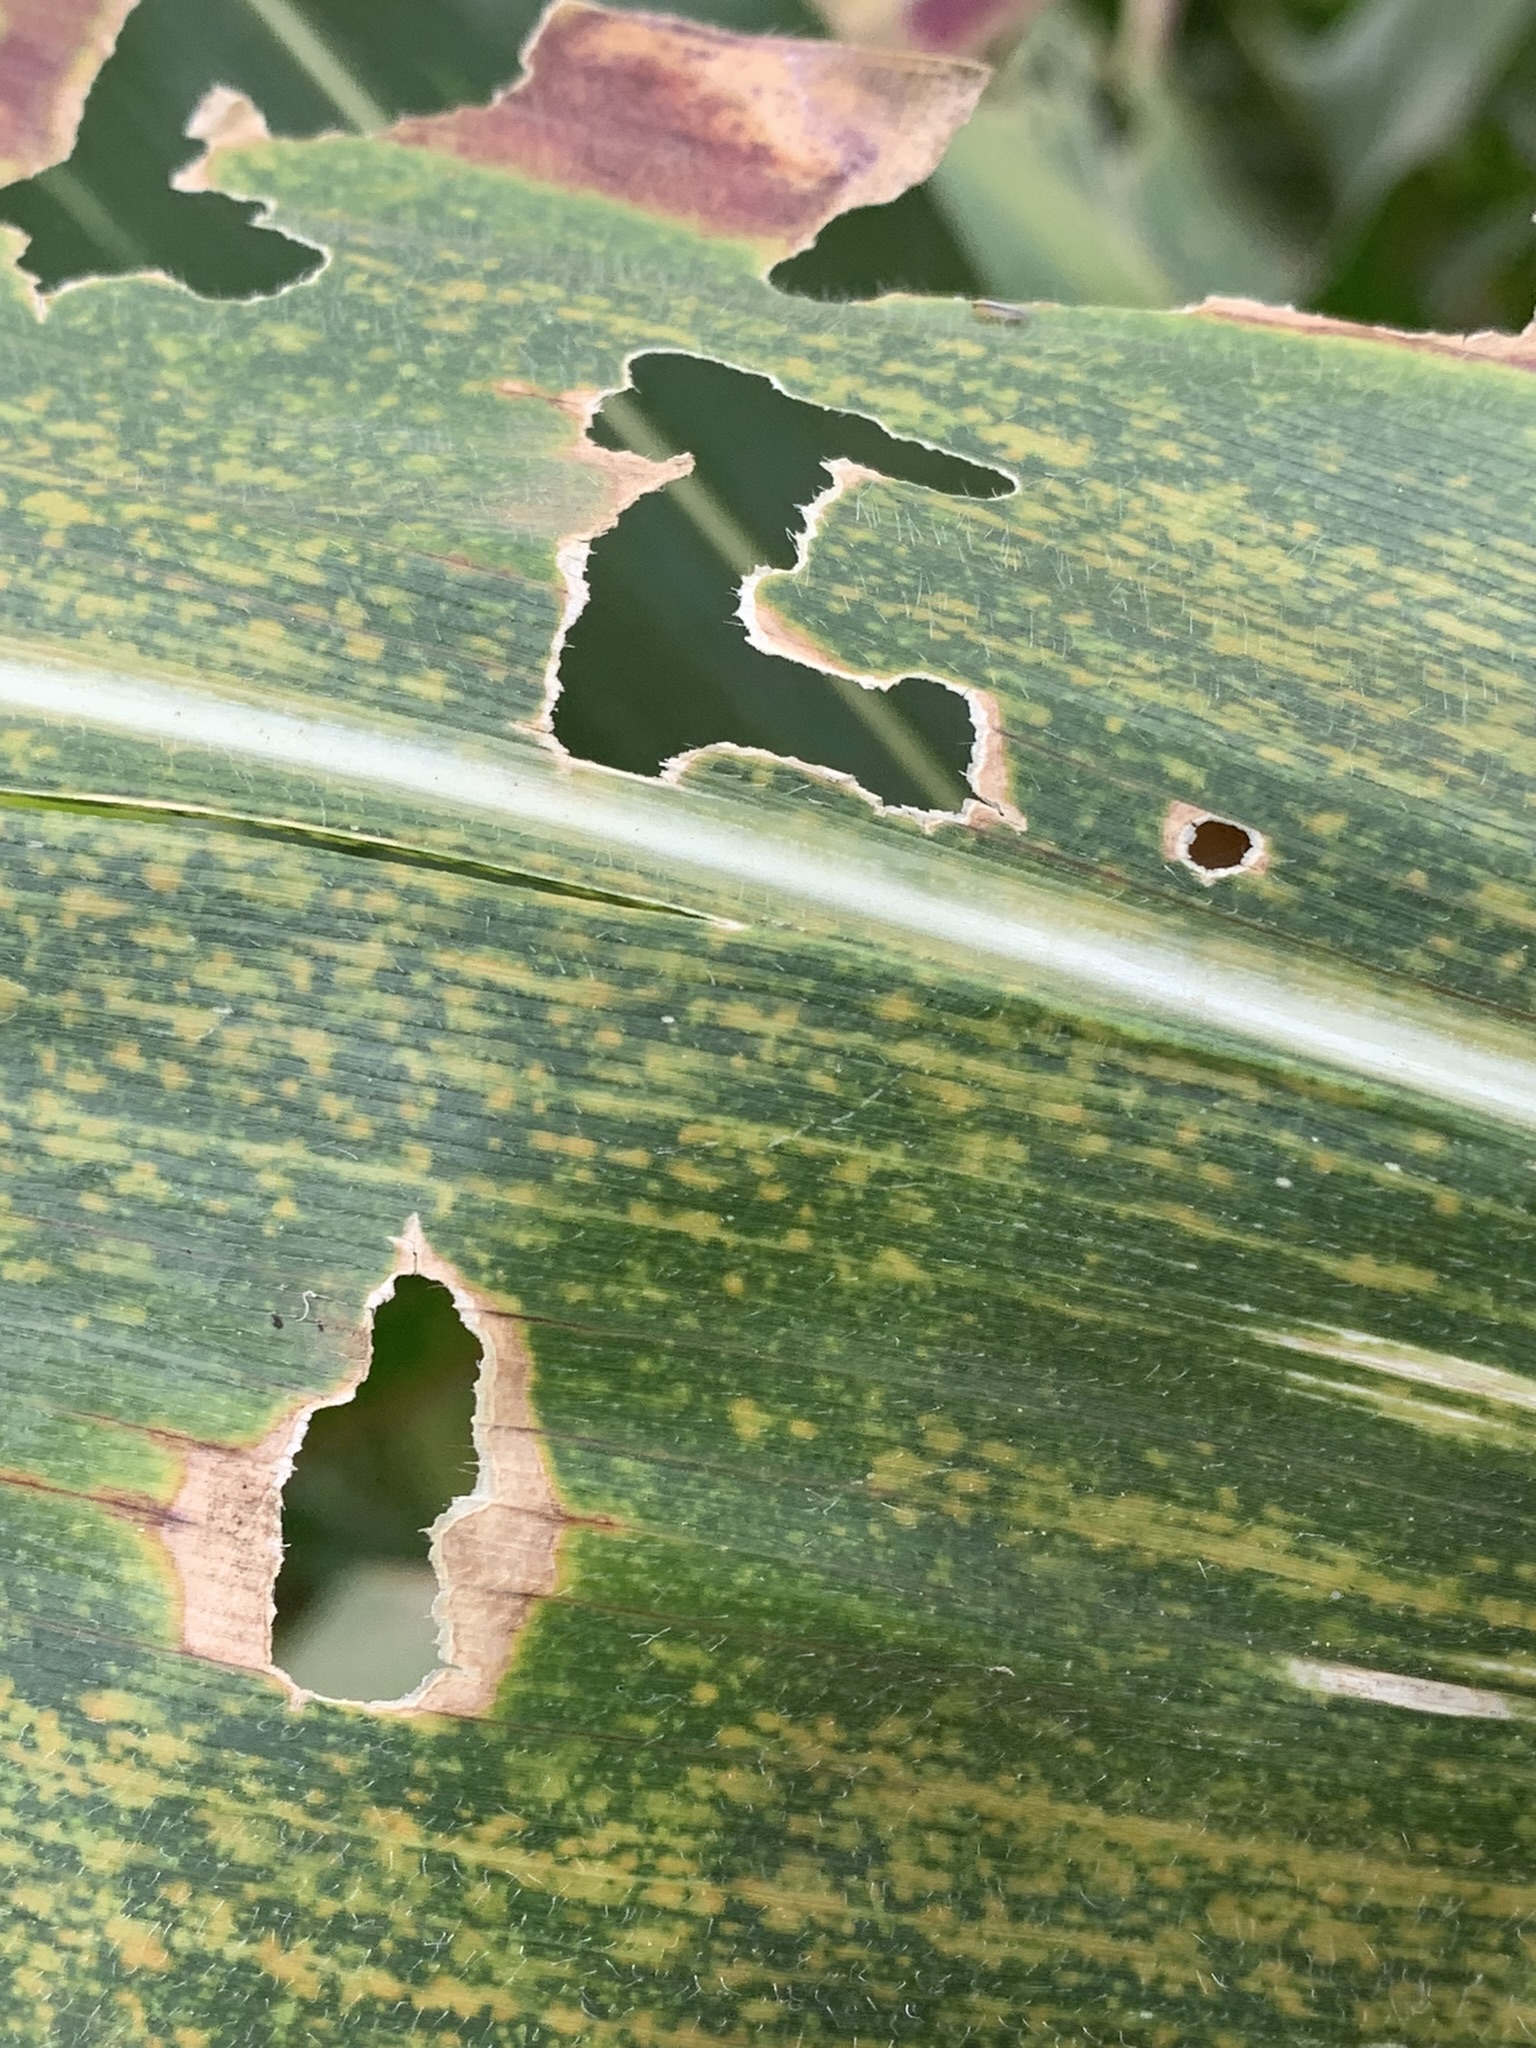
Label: MLN